Catholic League (French)

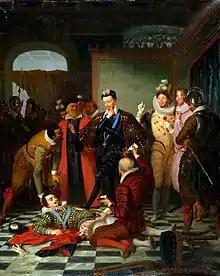
Assassination of the Duke of Guise, leader of the Catholic League, by King Henry III, in 1588.

The League immediately began to exert pressure on King Henry III and his heir Henry of Navarre. Faced with this mounting opposition, the King canceled the Peace of La Rochelle, re-criminalizing Protestantism and beginning a new chapter in the French Wars of Religion. However, Henry III also feared the growing power of the Duke of Guise, the head of the Catholic League. On the Day of the Barricades, Henry III was forced to flee Paris, leaving Guise as de facto ruler of France. To recover the King's position, on 23 December 1588 royal guardsmen assassinated the Duke and his brother Louis II, while the Duke's son Charles of Lorraine was imprisoned in the Bastille.